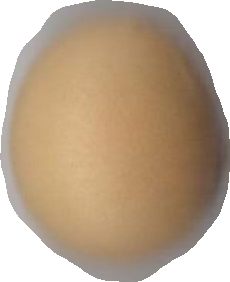
Variety: Grobogan